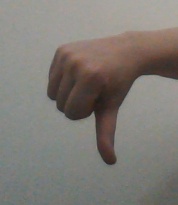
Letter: waw